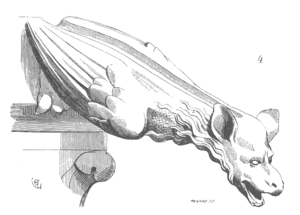
Gargoil
Skematisk gengivelse af gargoil i sten.
En gargoil eller vandspyer